Yazan Halwani

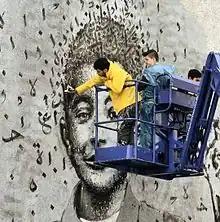

Yazan Halwani is a Lebanese artist from Beirut. Yazan is best known for his public art displays, including graffiti, murals, and sculptures. His murals can be found on buildings across Beirut, and often depict portraits of important Lebanese and Middle Eastern figures.